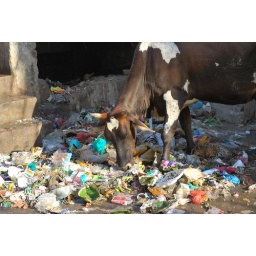
The garbage in the streets is overwhelming. Cows share the road and end up eating anything and everthing.